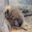
Label: porcupine